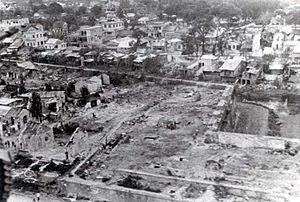
L'histoire du Viêt Nam se confond avec celle des peuples du pays portant aujourd'hui ce nom, et notamment avec celle du peuple Kinh, qui en constitue le groupe ethnique dominant.